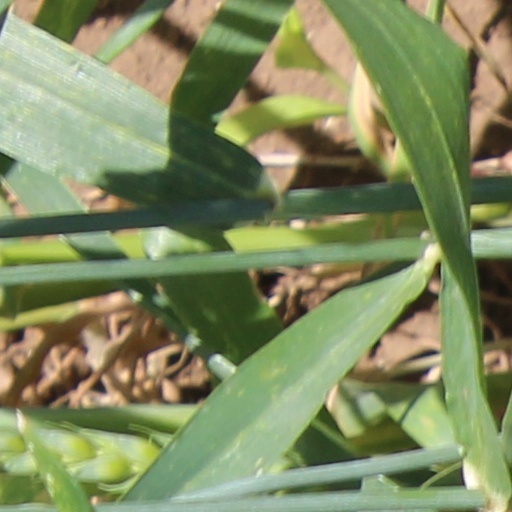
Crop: wheat